Death in 19th-century Mormonism

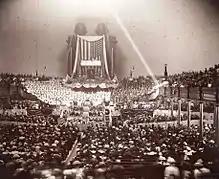
Wilford Woodruff's funeral in the Salt Lake Tabernacle in 1898

Burials were community efforts, and support from one's neighbors was not only customary, but expected. The Smith family, early in the century, played their part in the community of Palmyra, New York whenever a neighbor died by visiting the family of the deceased and consoling them. These social duties stemmed from a belief not only in family relationships being perpetuated beyond the grave but in entire communities of believers being united eternally. Because there were no professional morticians on the Utah frontier, Mormon women were in charge of washing and preparing bodies for burial. Knowledge and conventions pertaining to this task were passed down from mothers to daughters, from generation to generation; there was no official instruction from the church on how to care for the deceased. Latter-day Saints went to great lengths, sacrificing time and effort, to properly prepare the bodies of their fellow church members for interment. Duties were divided among the women who lived in the community of the deceased. They kept records of how many corpses they washed, dressed, and buried. Men assisted by washing and dressing the bodies of other men. Before embalming became available in the latter half of the 19th century, this assignment was time-sensitive; if the community waited too long to prepare the body for burial, it began to decay. Women remained involved in the process even after the arrival of mortuary science in Utah Territory, often by sewing burial clothes for the corpse. They continued to effectuate the more religious services as well; by that time, such rites had become an important part of Mormon culture.